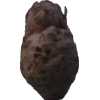
Label: celery